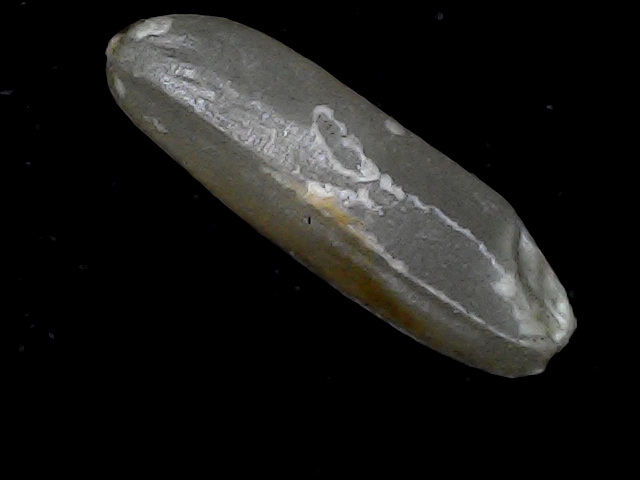
Rice variety: BD85